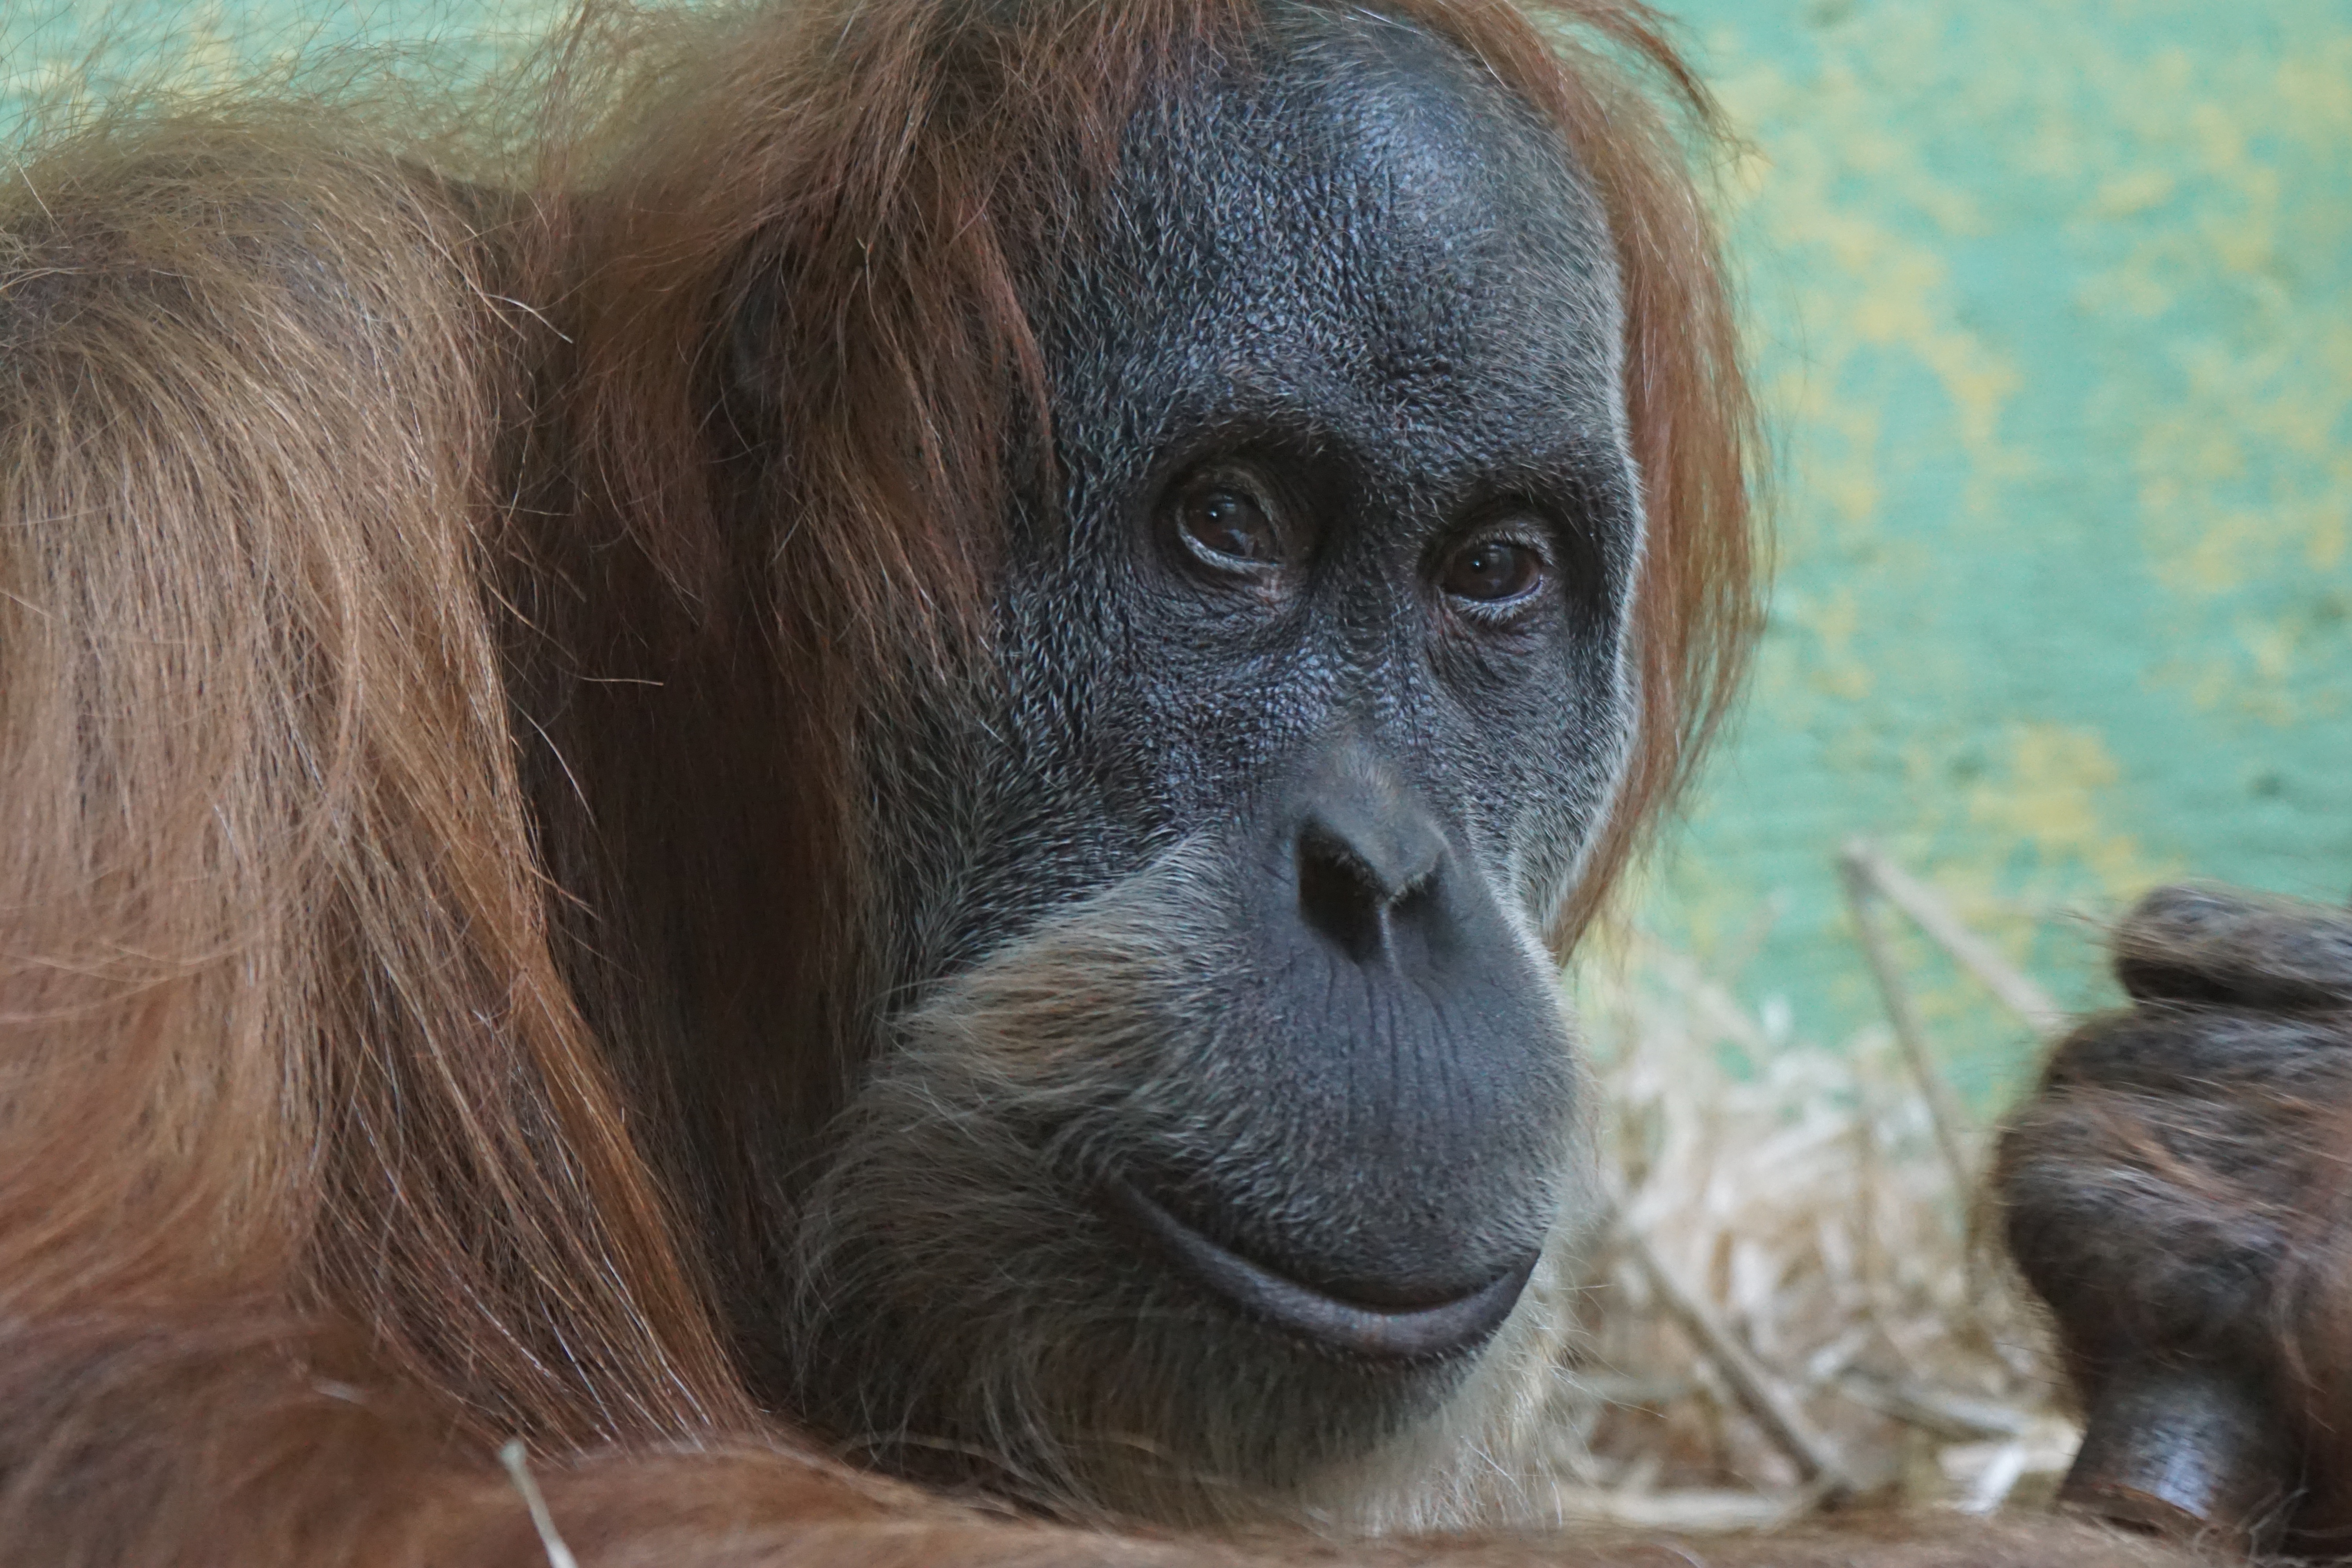
wildlife, zoo, portrait, mammal, monkey, fauna, primate, nose, orangutan, vertebrate, western gorilla, great ape